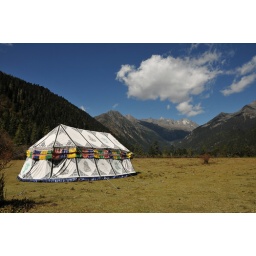
The Tibet house for the entertainment use below the beautiful mountain on the comfortable grass highland.